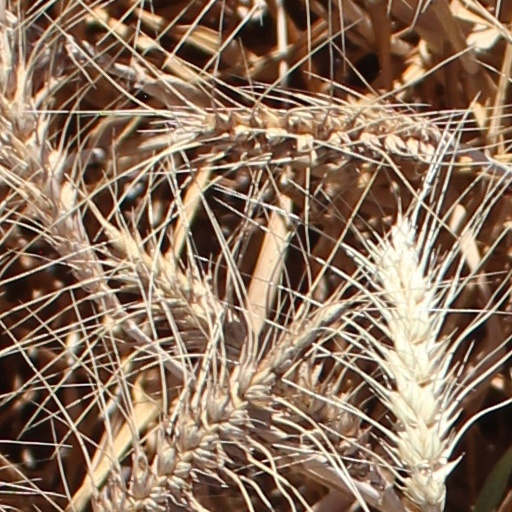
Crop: wheat